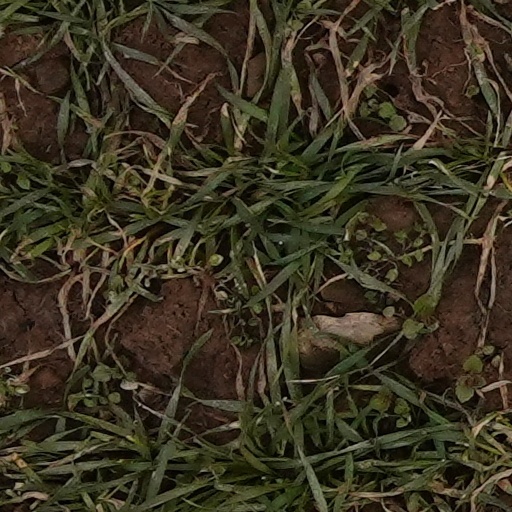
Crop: wheat